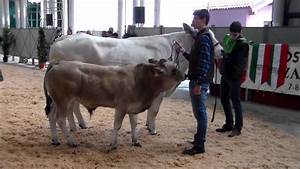
Label: cow